Elspeth Beard

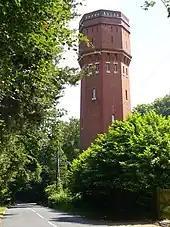

After her motorcycling feat, Beard bought the derelict Munstead Tower in Godalming, a former water tower built in 1898. Over five years, she renovated and converted it into a habitable house. The renovated tower was featured on a 1995 episode of "Home Front", and in 1994, the tower won the Royal Institute of British Architects award for South East England. In 2019 Beard and the tower were featured in the Season 3 episode 1 of "Ride with Norman Reedus". The principal bedroom of the tower also featured in the 2022 film Rogue Agent.